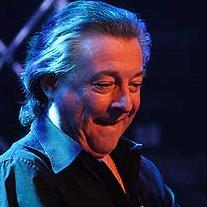
Age: 56